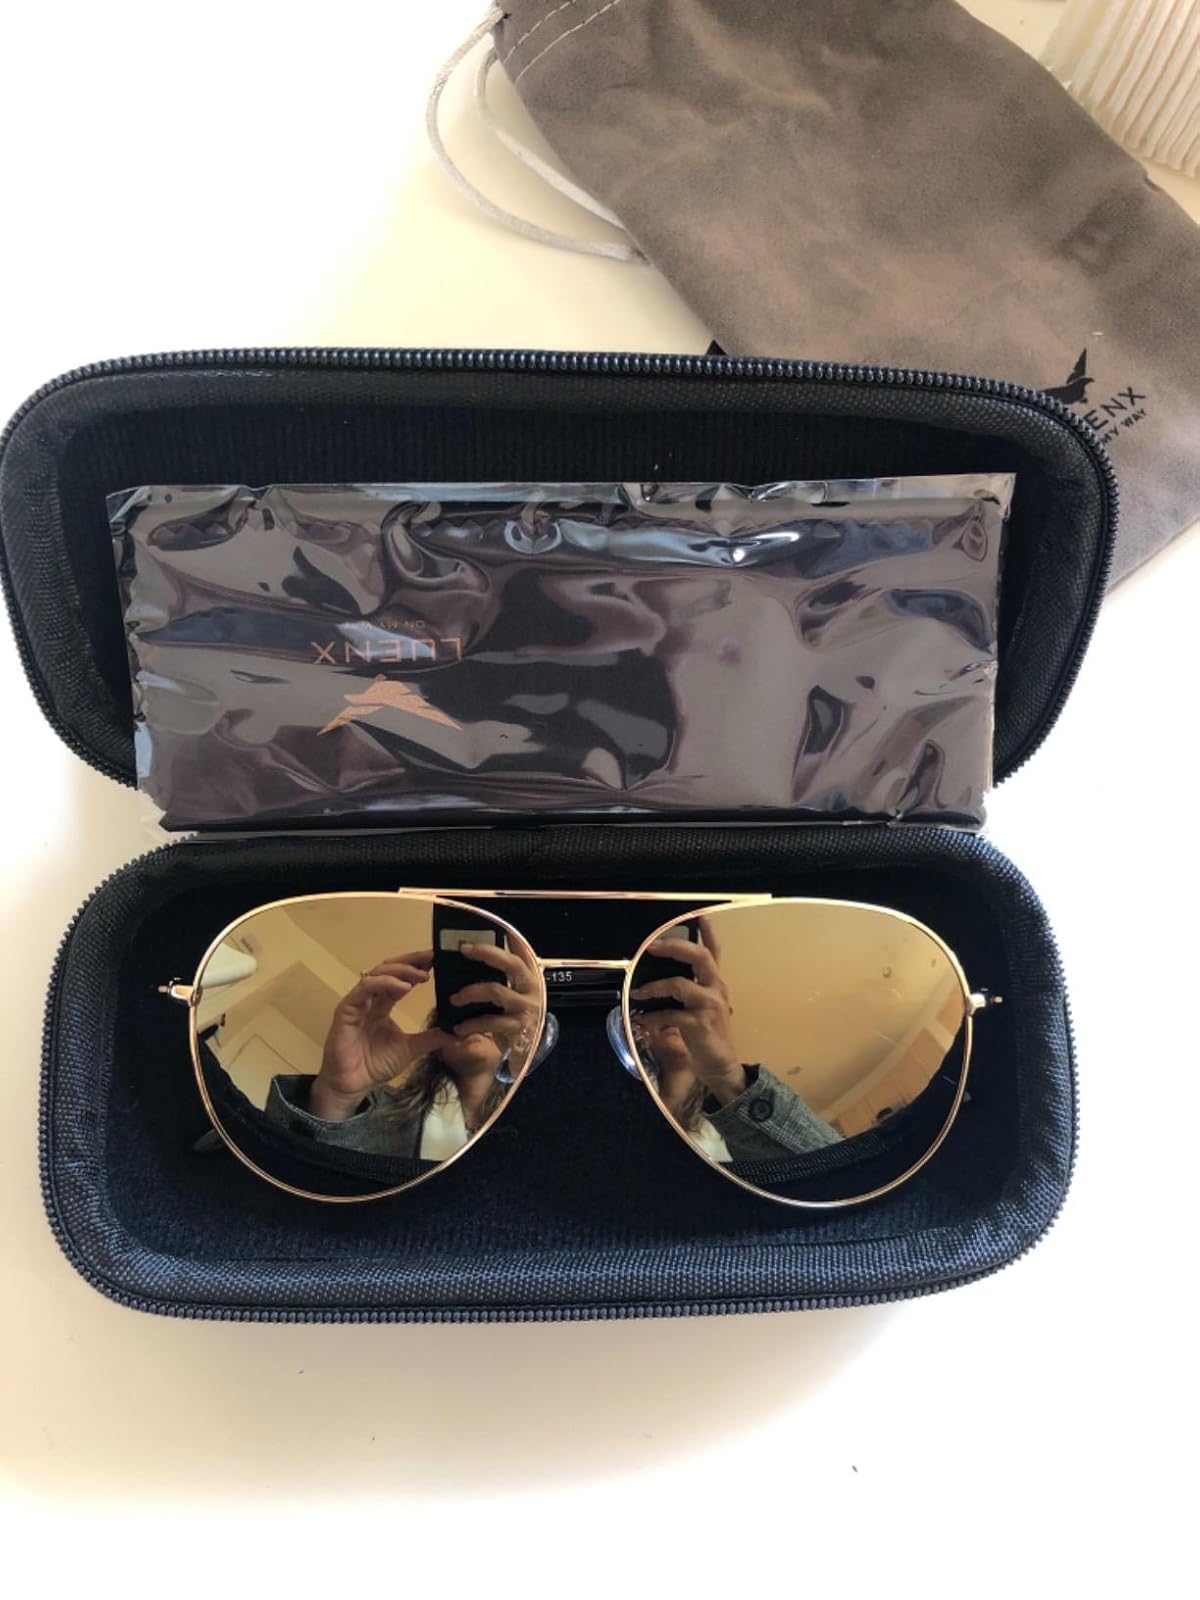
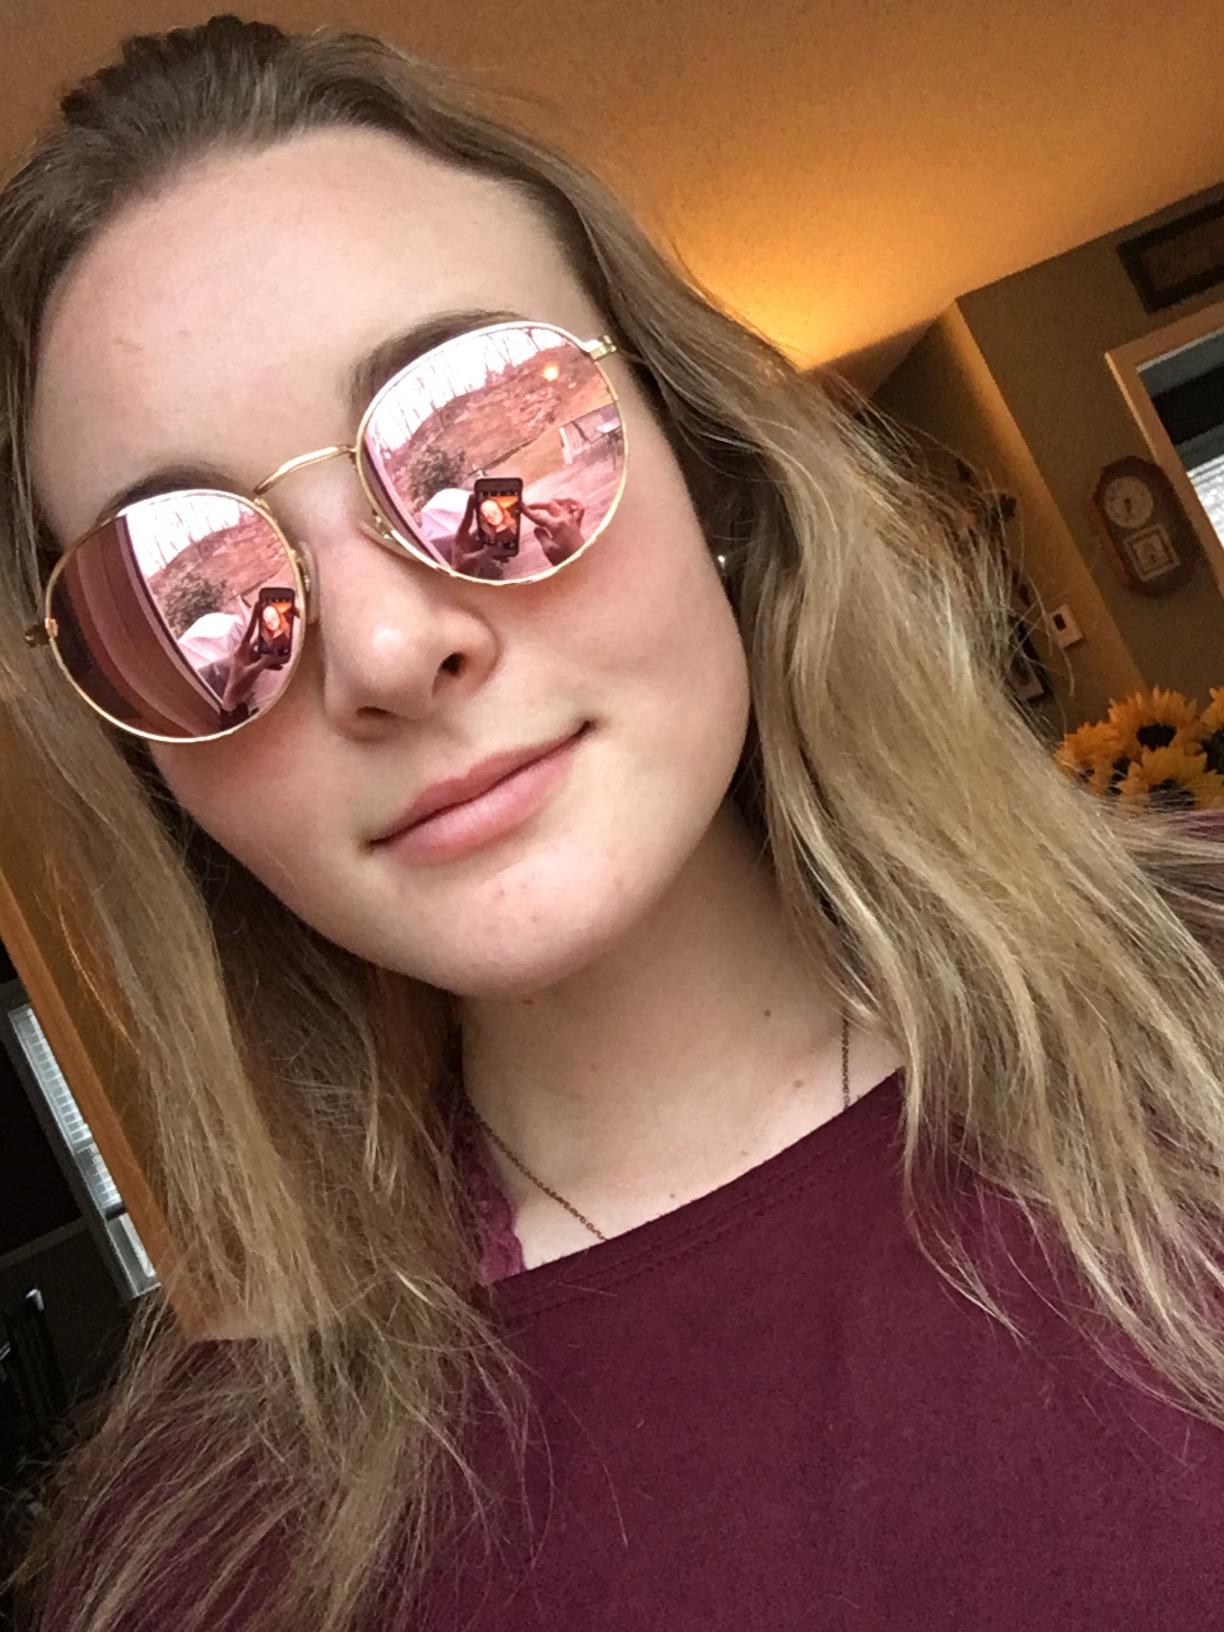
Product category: accessories_sunglasses
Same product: no